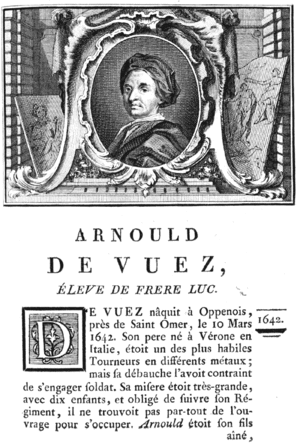
La vie des peintres flamands, allemands et hollandois, avec des portraits gravés en taille-douce, une indication de leurs principaux ouvrages, &amp